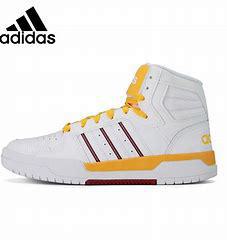
Brand: adidas
Model: neo Adidas NEO Entrap Mid